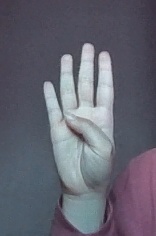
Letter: kaaf